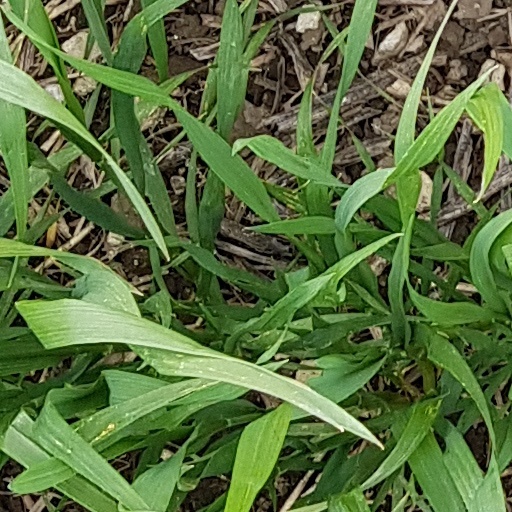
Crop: wheat